U.S. Route 264

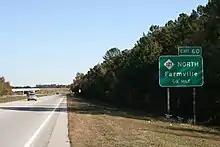
Exit 60 for NC 121 and Farmville

After entering Hyde County, US 264 travels for until intersecting NC 45. At the intersection, NC 45 turns to follow concurrently with US 264, and the highways begin a turn to the southeast. US 264 and NC 45 continue southeast for until turning to the south and crossing the Intracoastal Waterway along the Walter B. Jones Bridge. The highways continue south for approximately through rural Hyde County passing the community of Scranton to the east. Near Hodges Road, the highways turn to the east and continue for approximately before turning to the southeast. US 264 and NC 45 continue for another until NC 45 diverges from the highway northwest of Swanquarter, marking the end of the US 264 and NC 45 concurrency. The highway turns to the east, bypassing Swanquarter to the north. Northeast of Swanquarter, US 264 intersects NC 94 at Main Street. US 264 and NC 94 run concurrently to the northeast toward Lake Mattamuskeet. As it approaches the lake, the highway turns to follow alongside its southern shoreline. US 264 intersects NC 94 west of New Holland, marking the end of the US 264 and NC 94 concurrency. It then continues northeast through New Holland and Lake Landing toward Engelhard. As it approaches the community, US 264 turns to the east near an intersection with Lake Road. The highway then enters Engelhard from the west and turns to the northeast at an intersection with Golden Road. US 264 crosses Far Creek which drains into the nearby Pamlico Sound and exits Engelhard to the north.